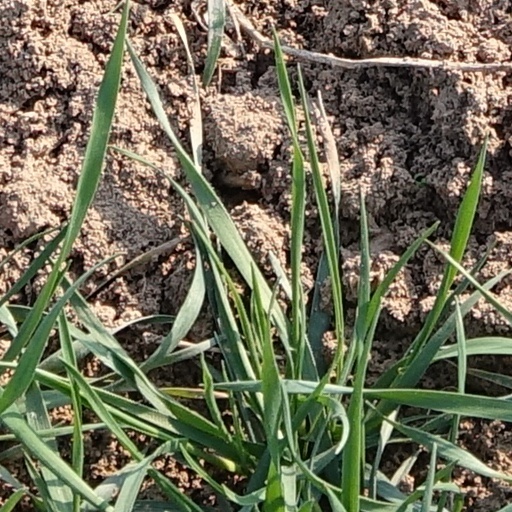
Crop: wheat